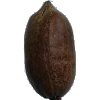
Label: nut_pecan